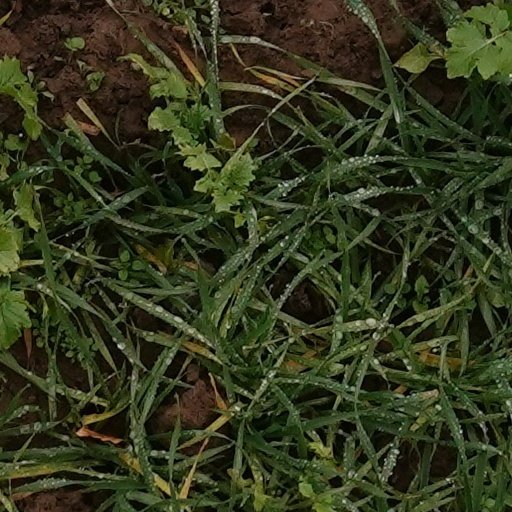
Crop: wheat